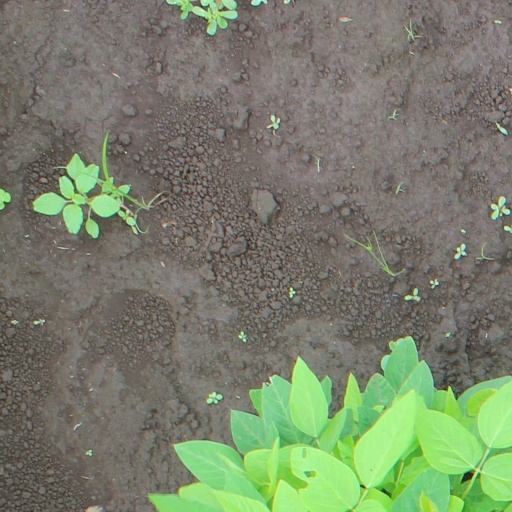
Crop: soybean